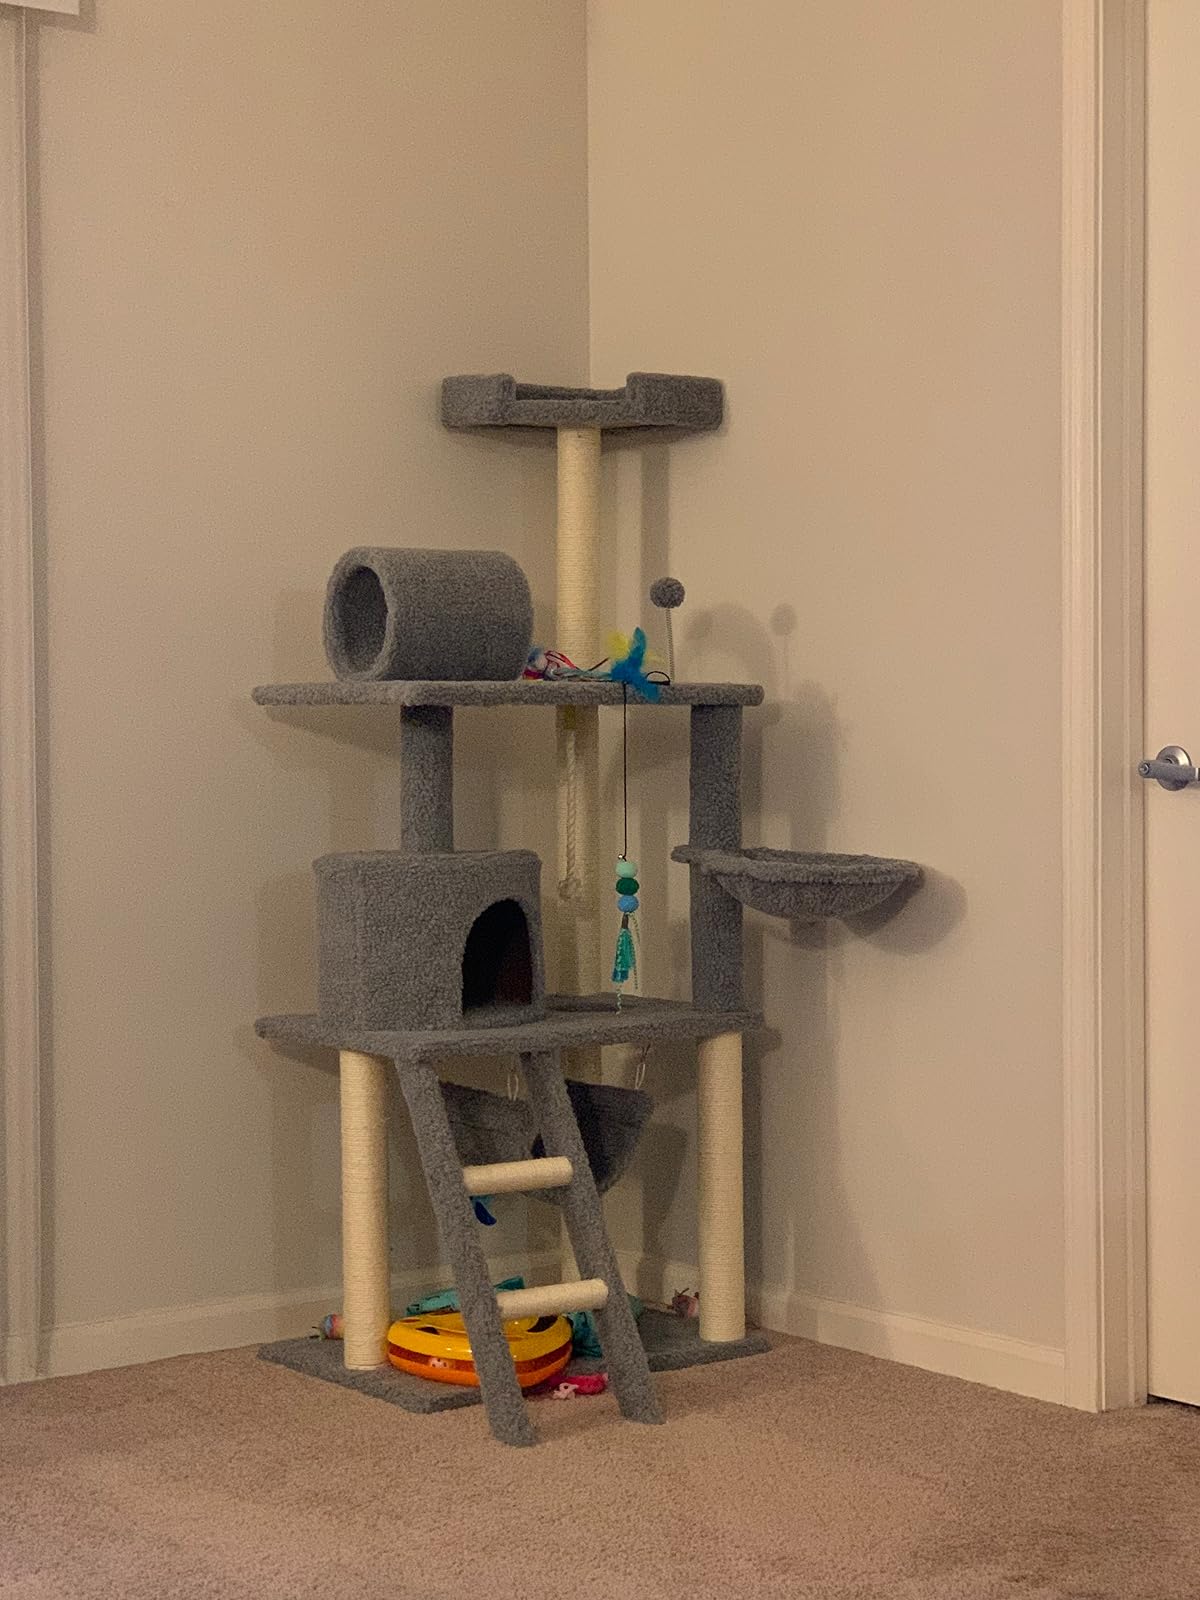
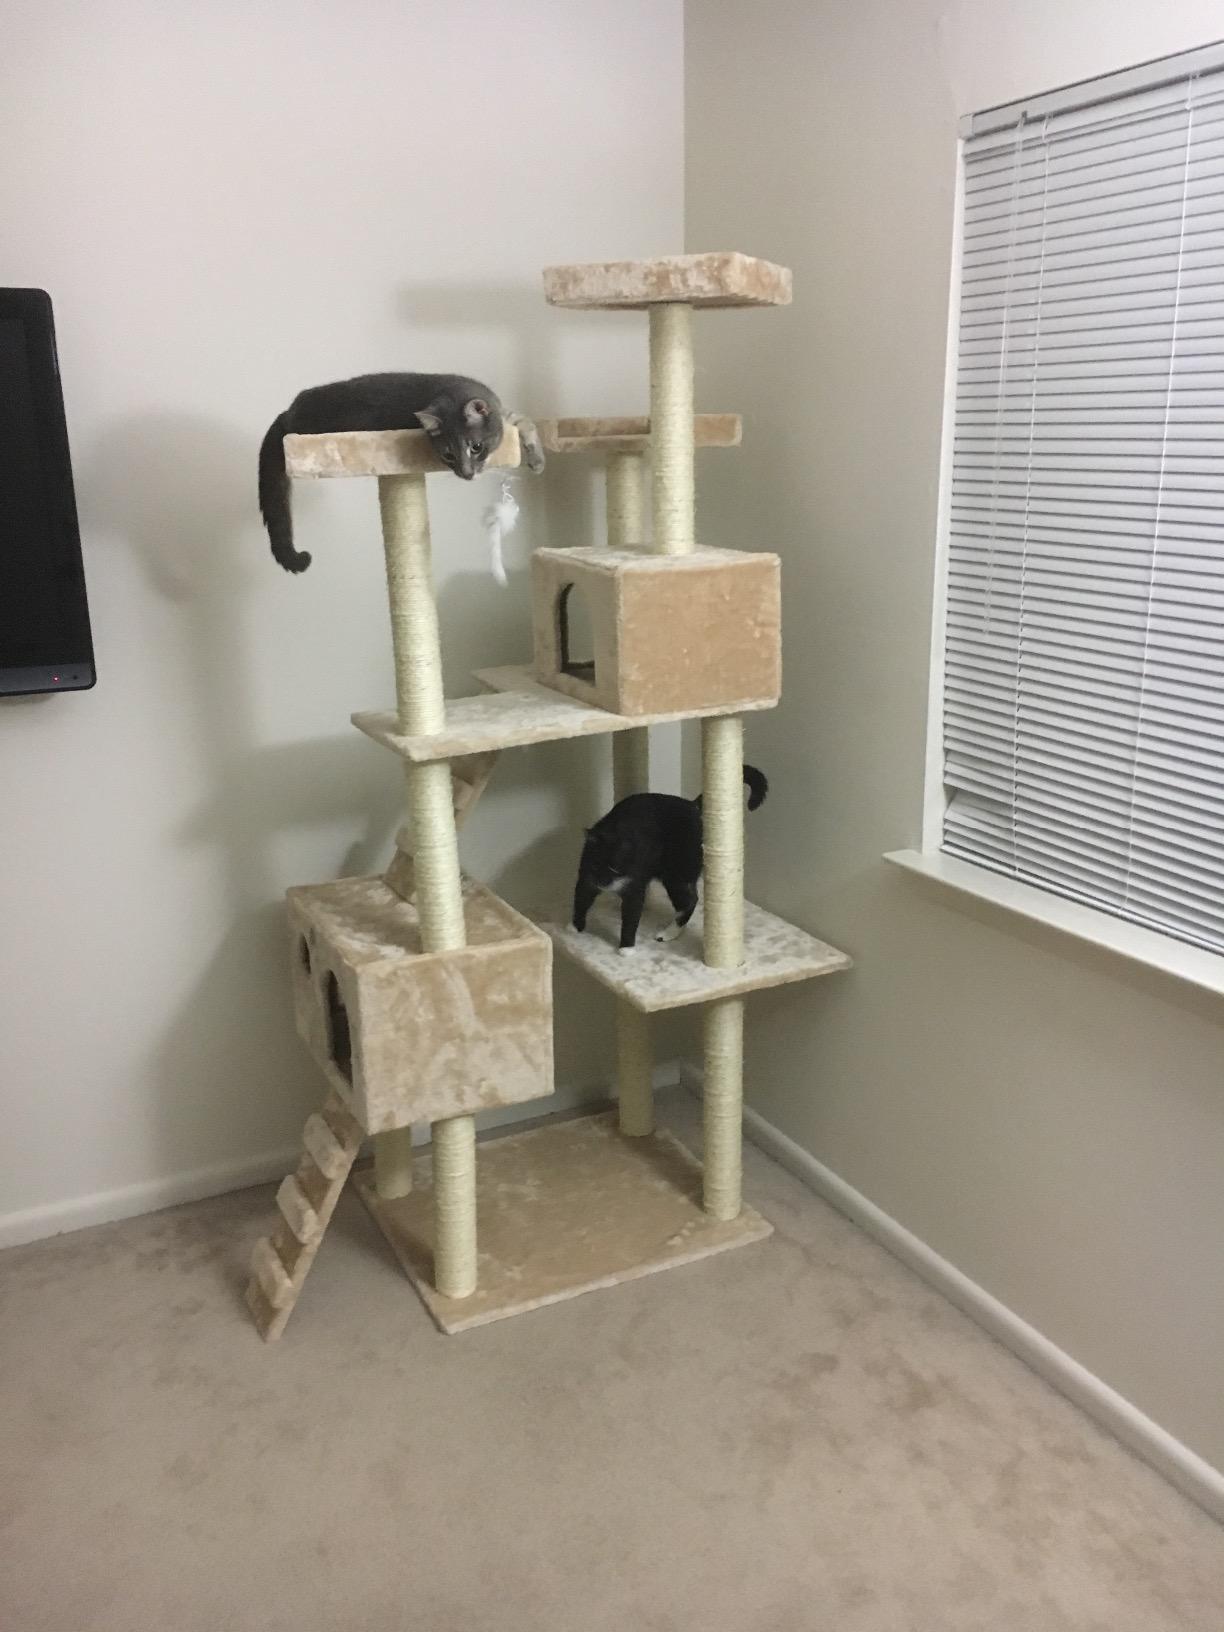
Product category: items_cat tree
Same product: no